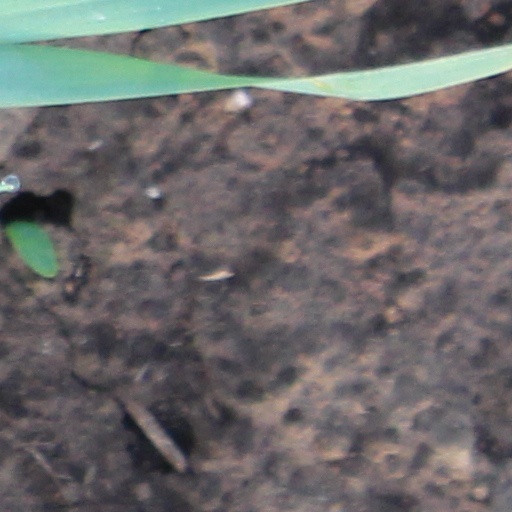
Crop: wheat